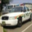
Label: automobile